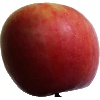
Label: Apple Crimson Snow 1